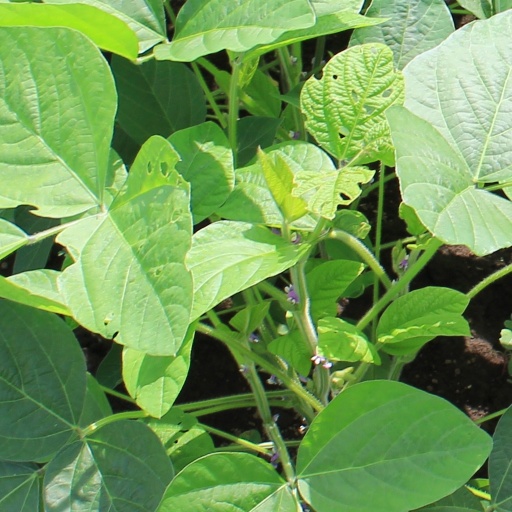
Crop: soybean